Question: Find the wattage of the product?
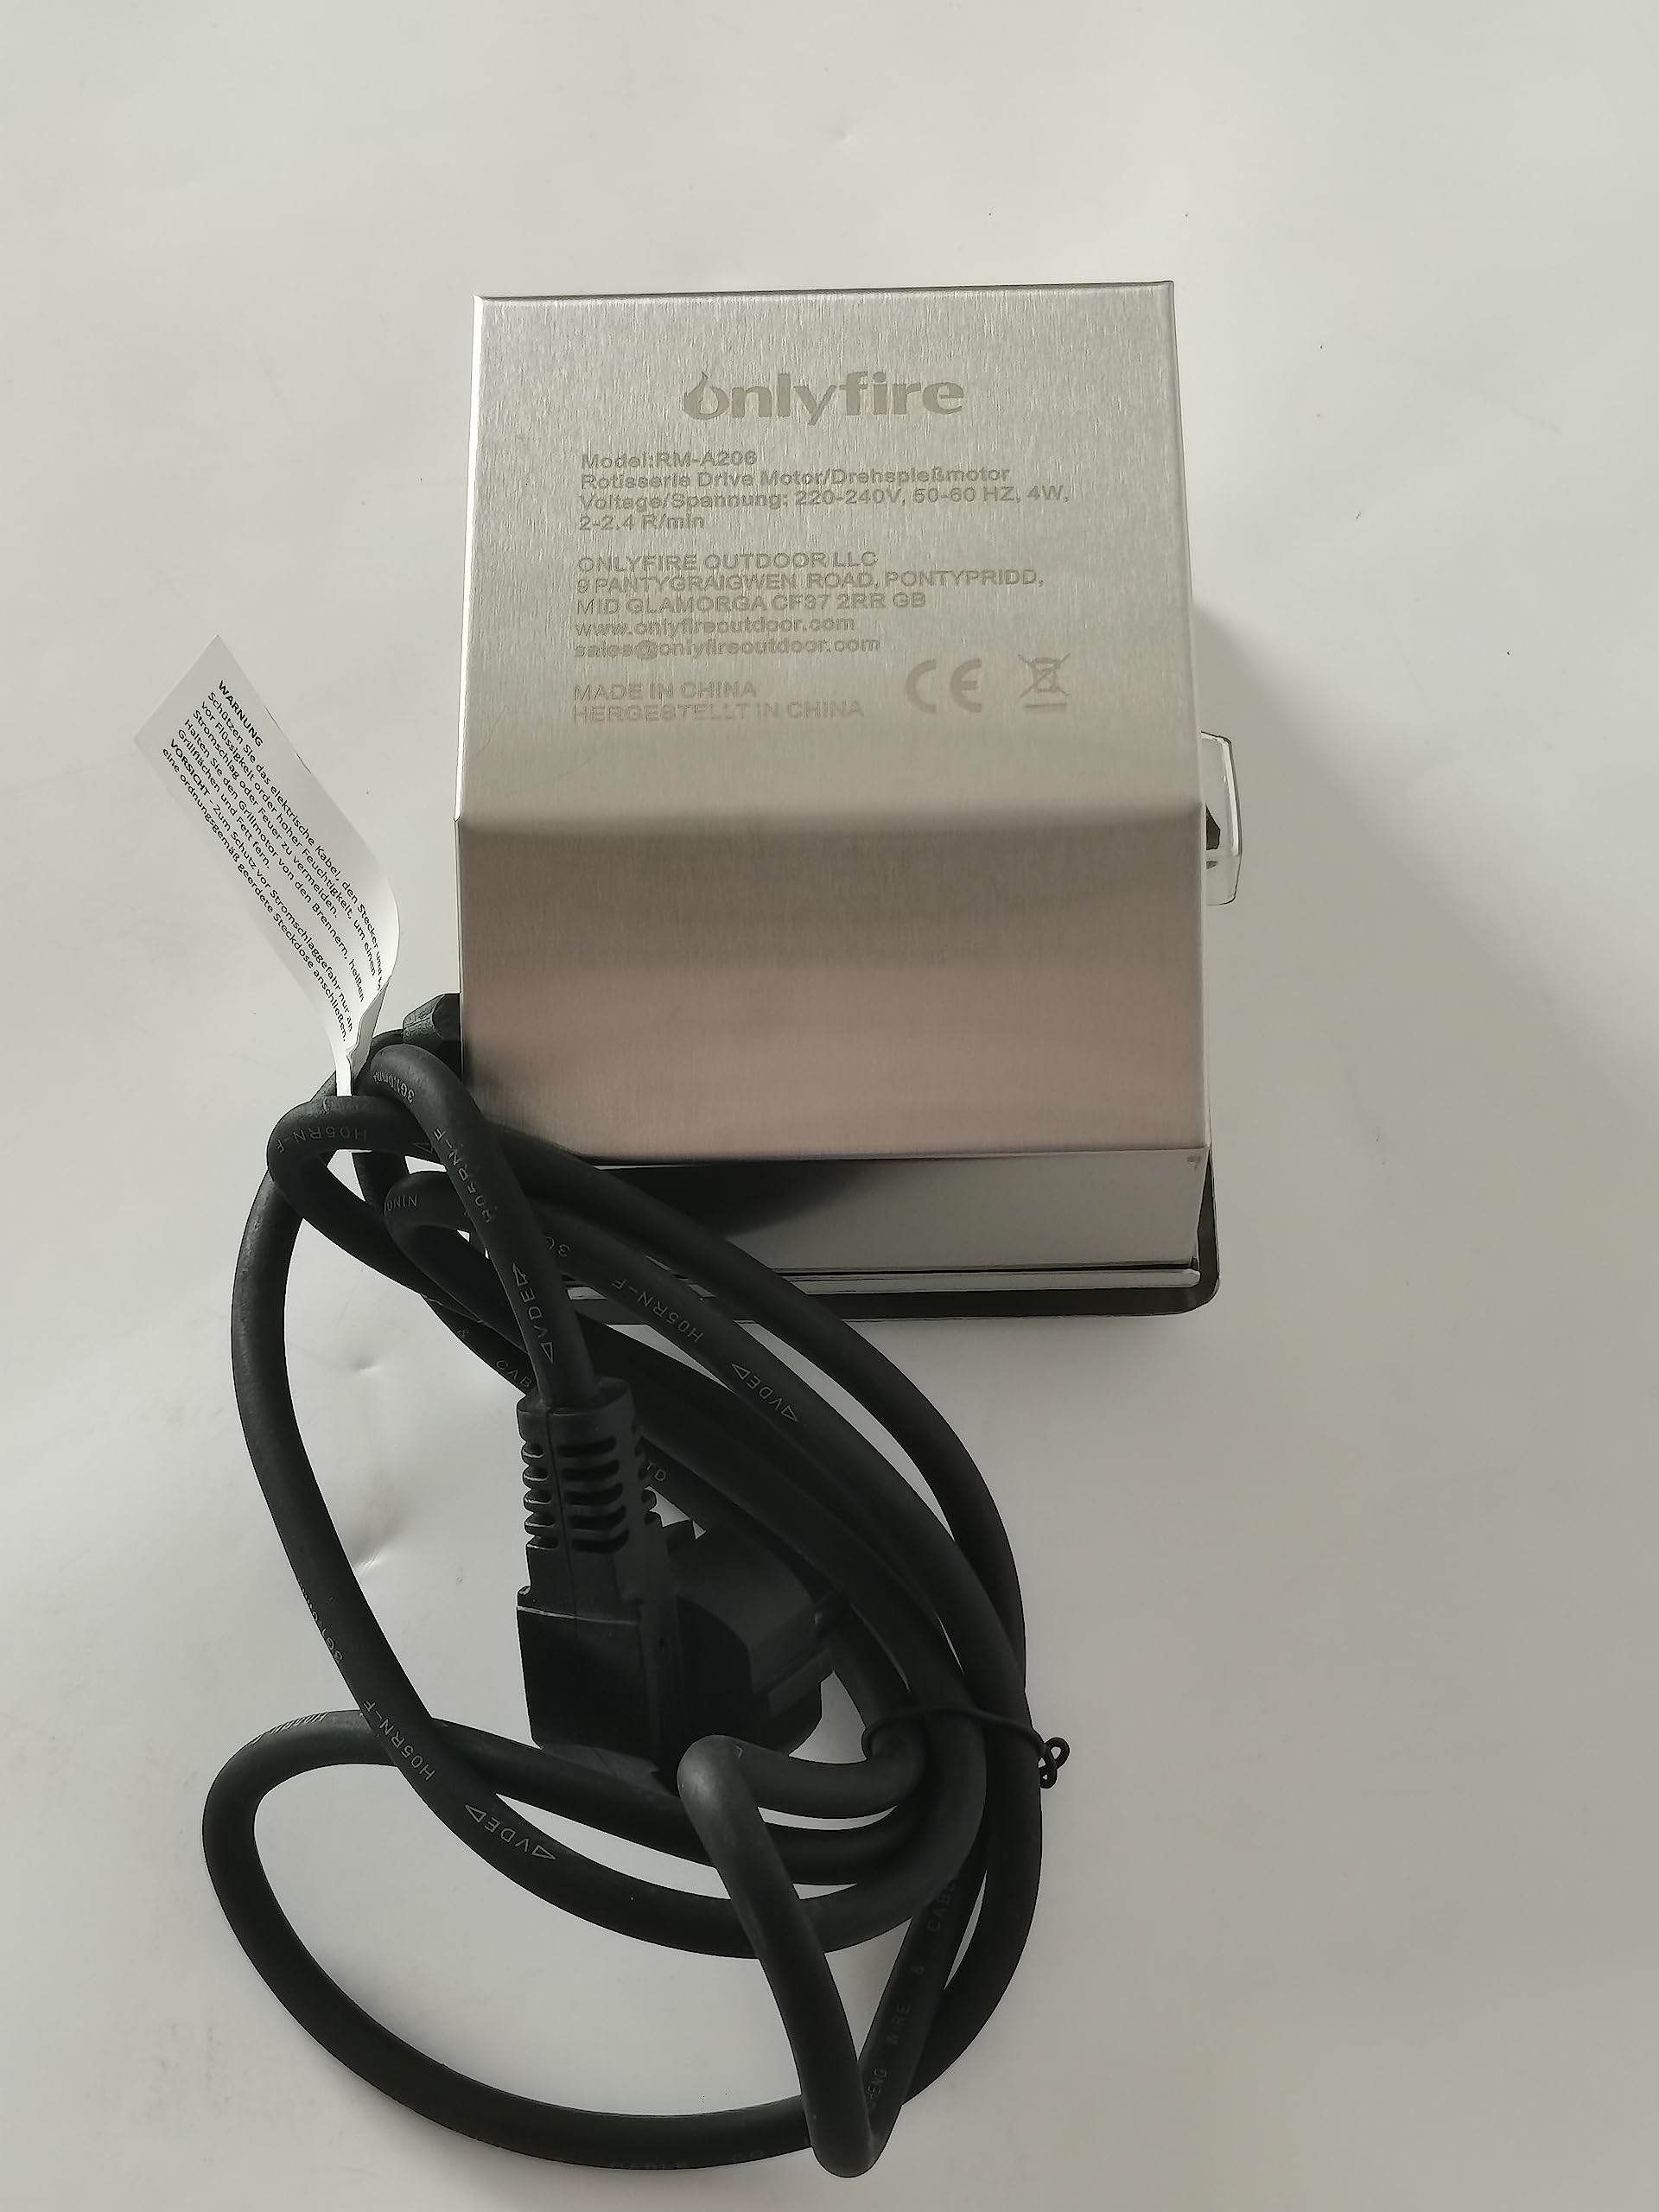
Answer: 4.0 watt